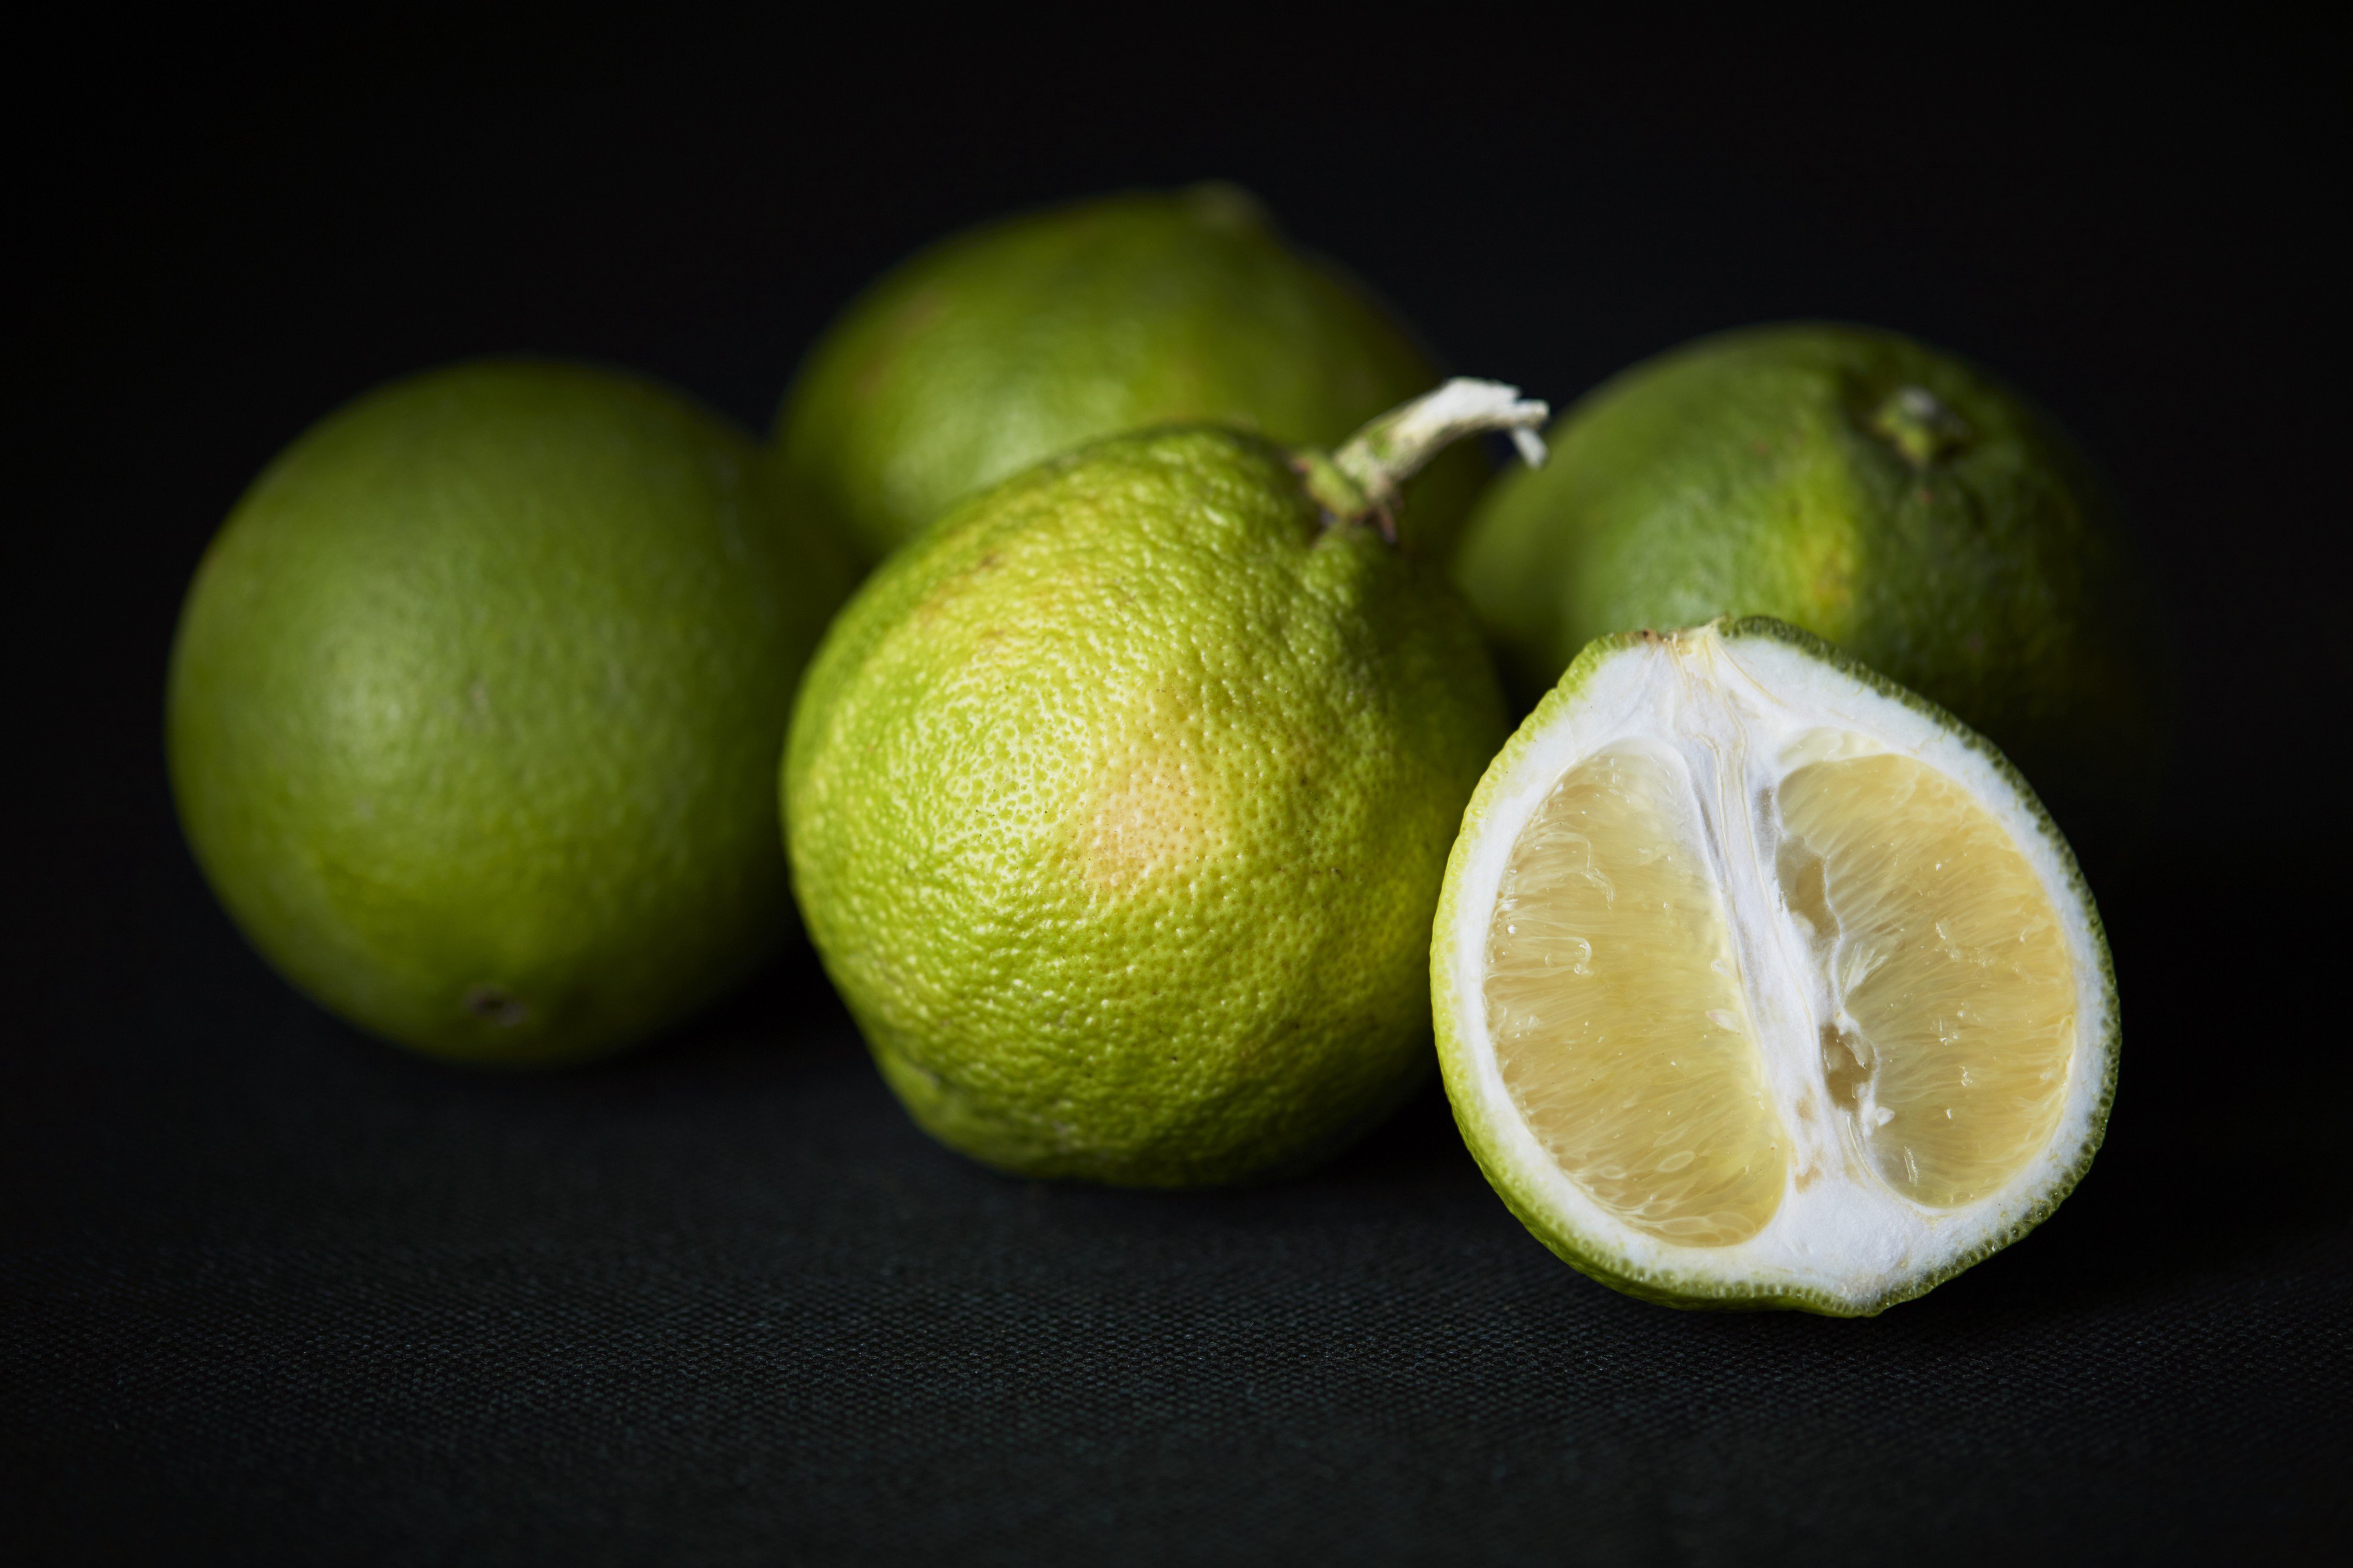
Label: Orange